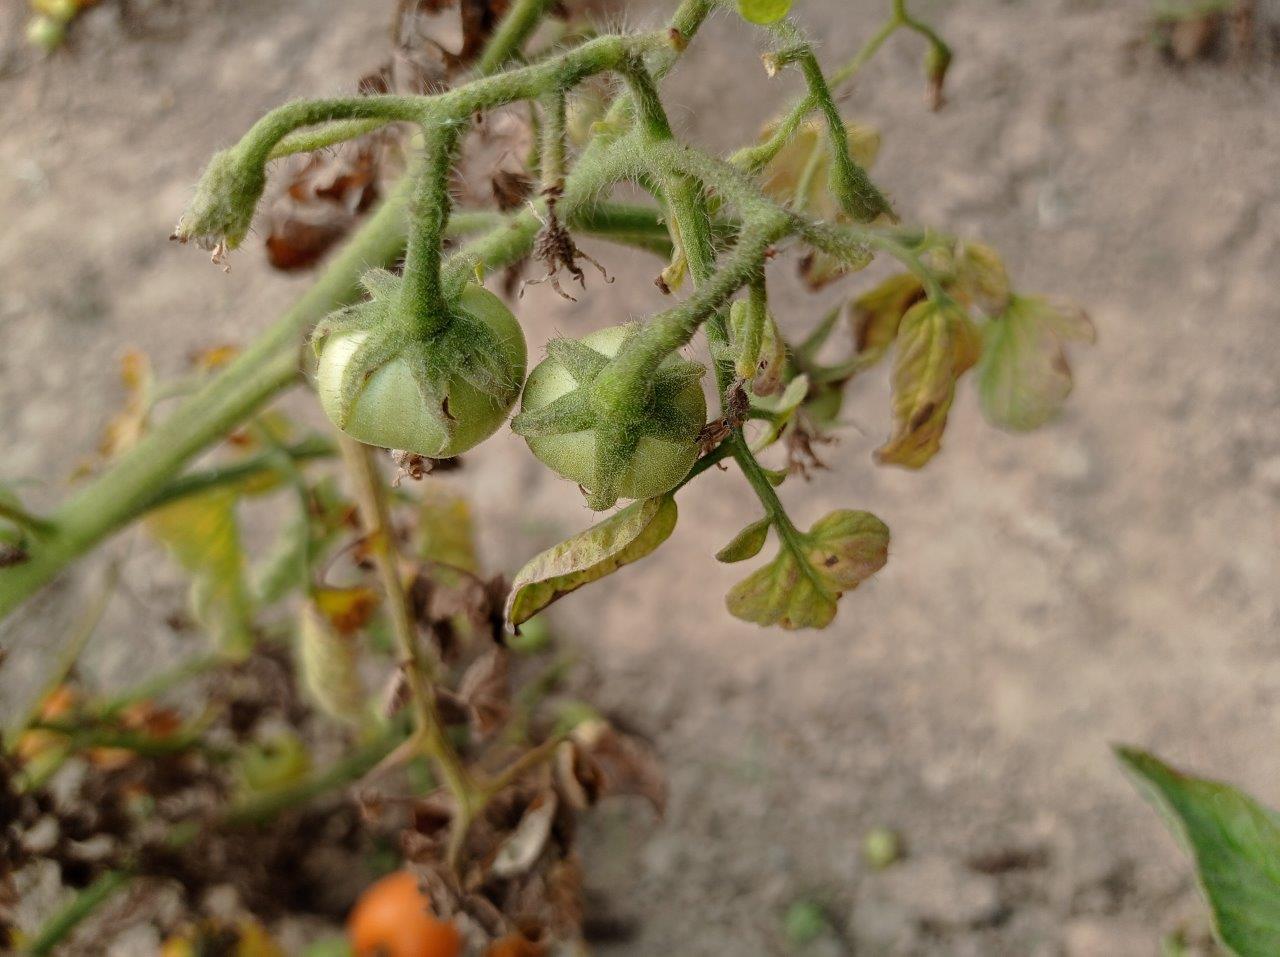
Maturity: Immature